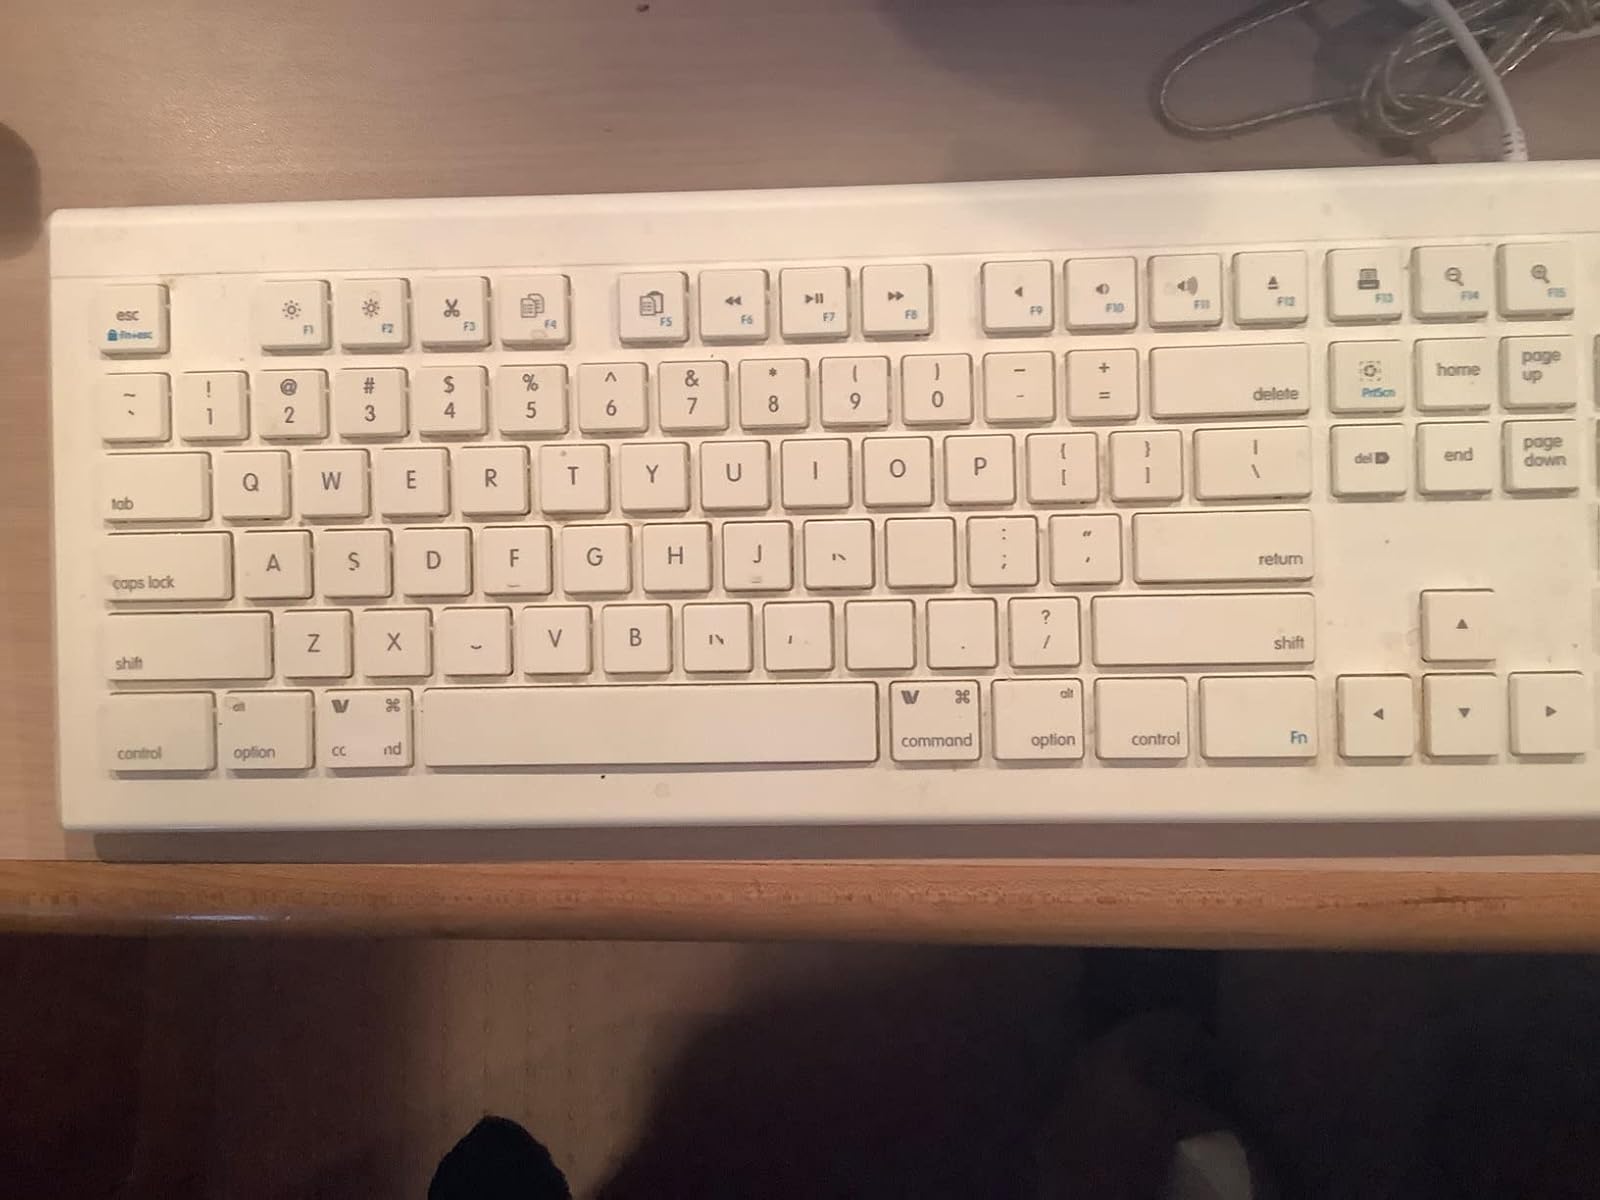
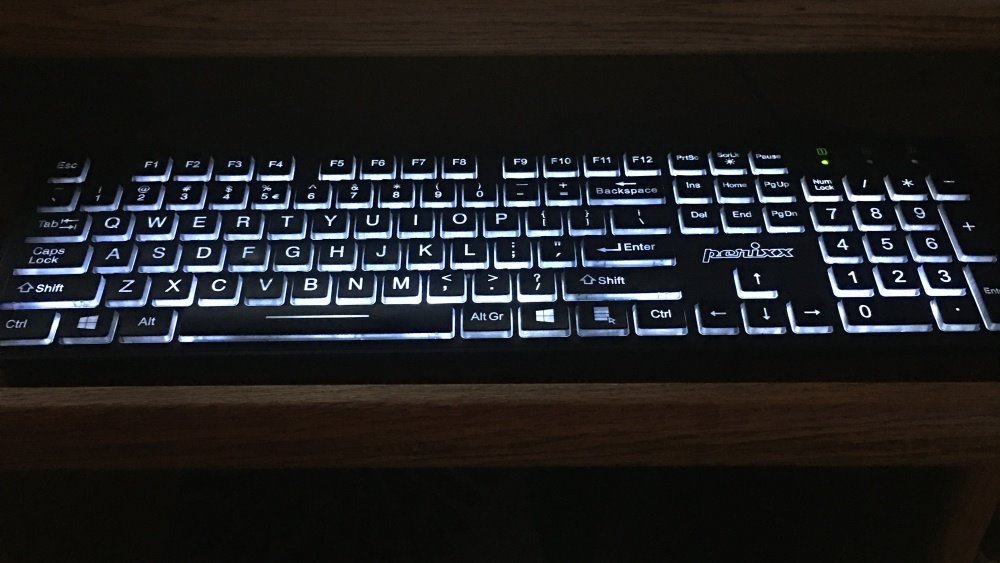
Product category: keyboard
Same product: no